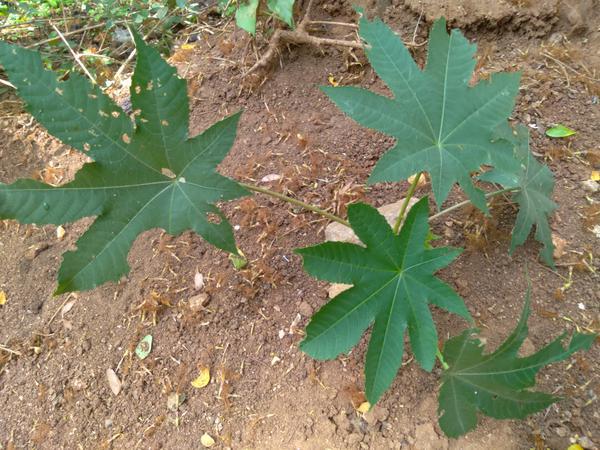
Plant: Castor